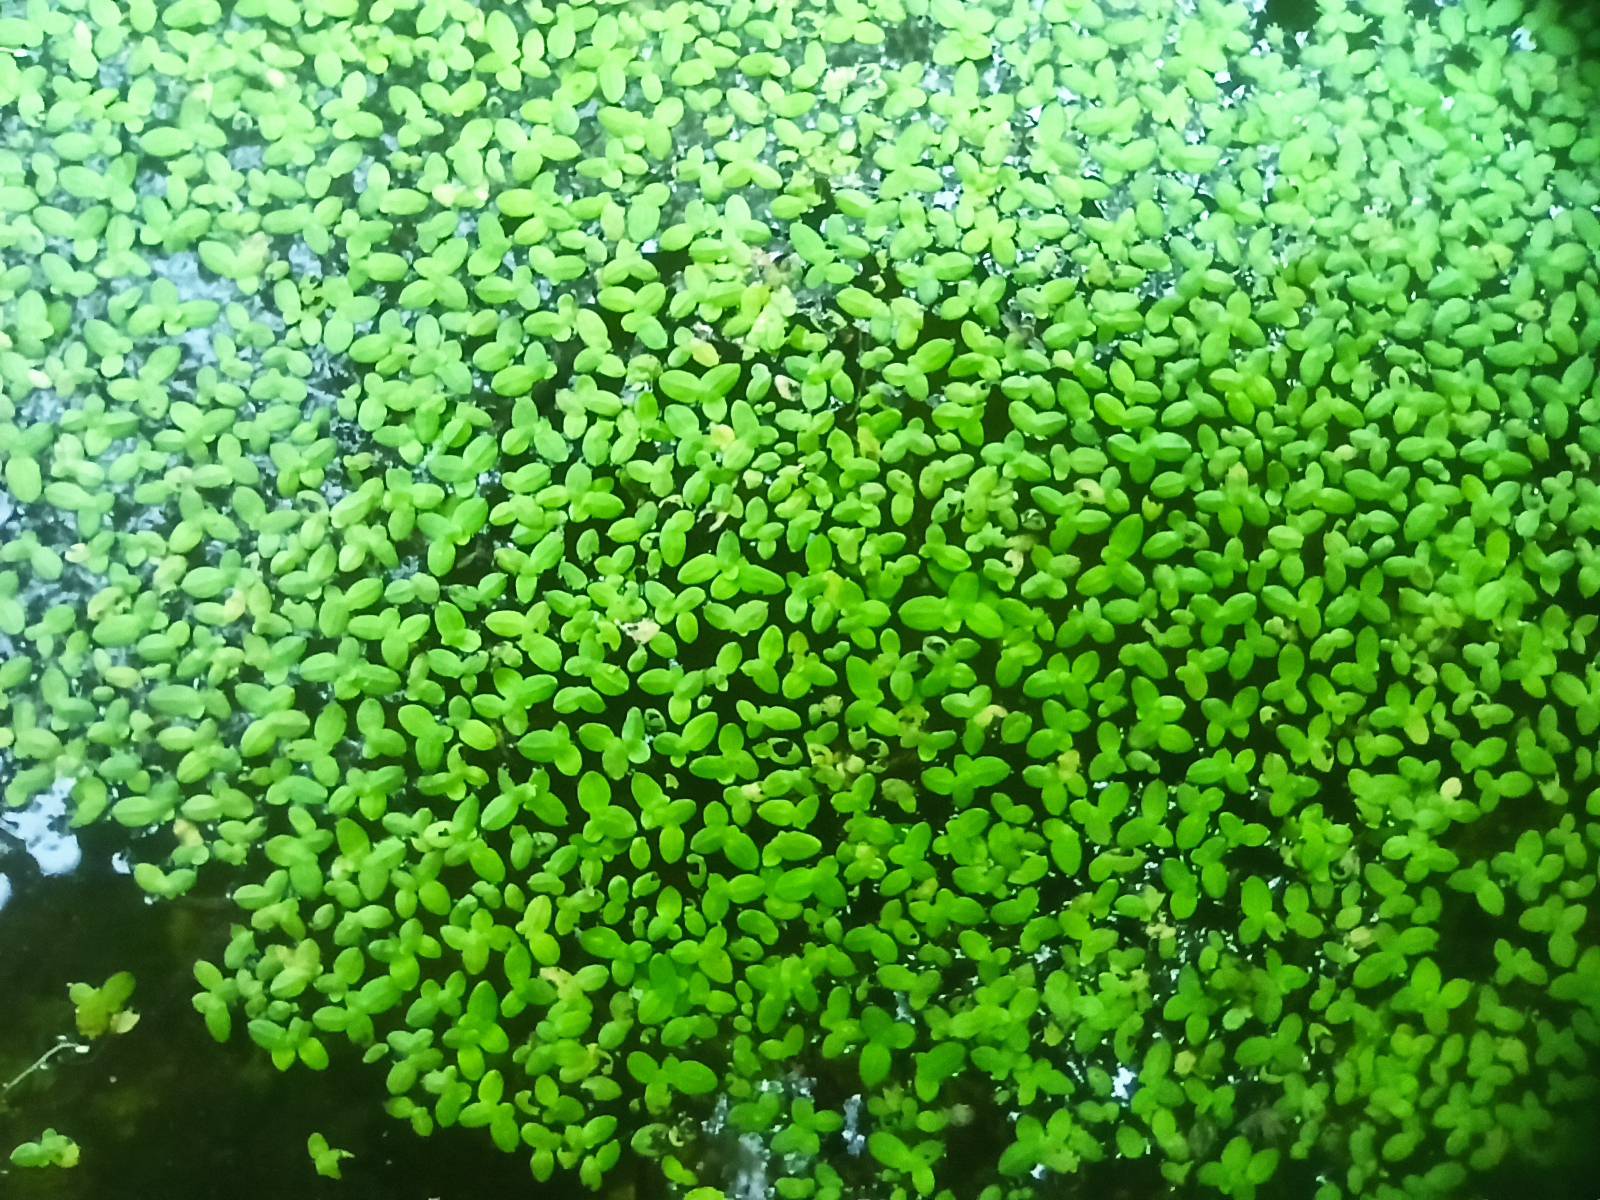
Species: Common Duckweeds (Lemna minor)